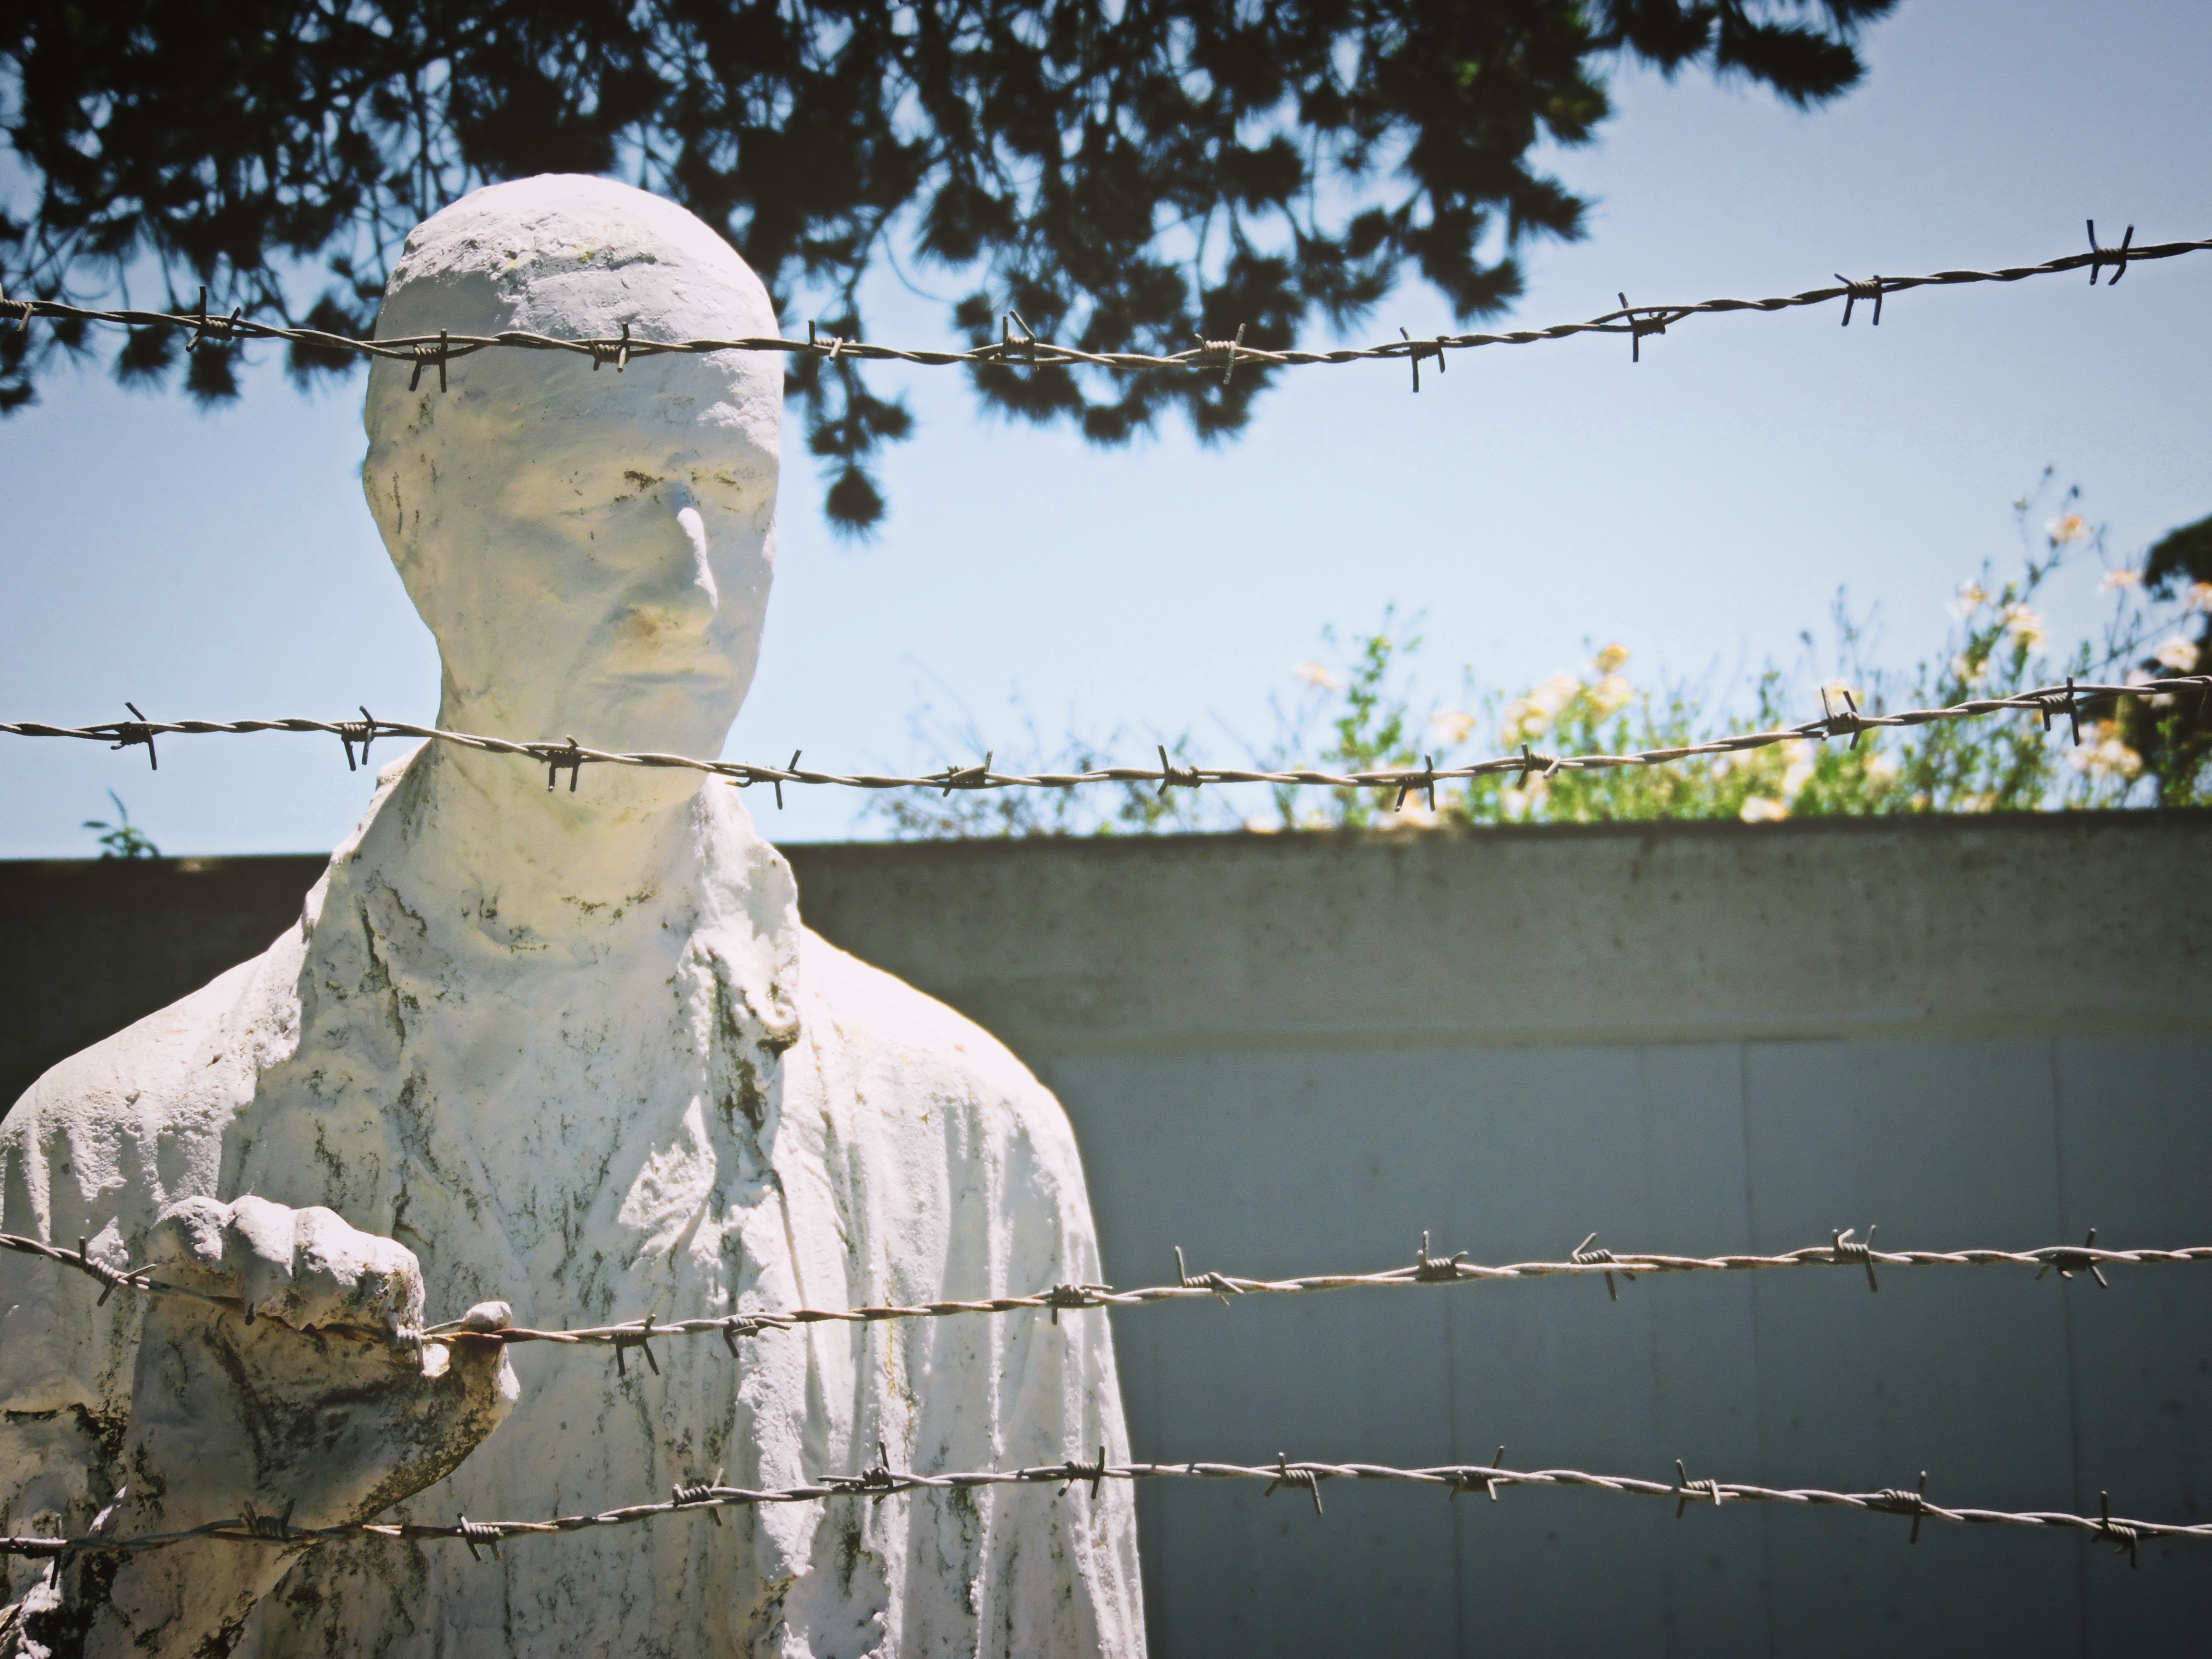
outdoor, monument, san francisco, europe, statue, spring, museum, symbol, park, landmark, memory, historic, death, california, sculpture, memorial, tribute, war, art, temple, camp, germany, wwii, holocaust, history, historical, concentration, jewish, jew, holocaust memorial, world war ii, genocide, legion of honor, holocaust tribute, palace of the legion of honor